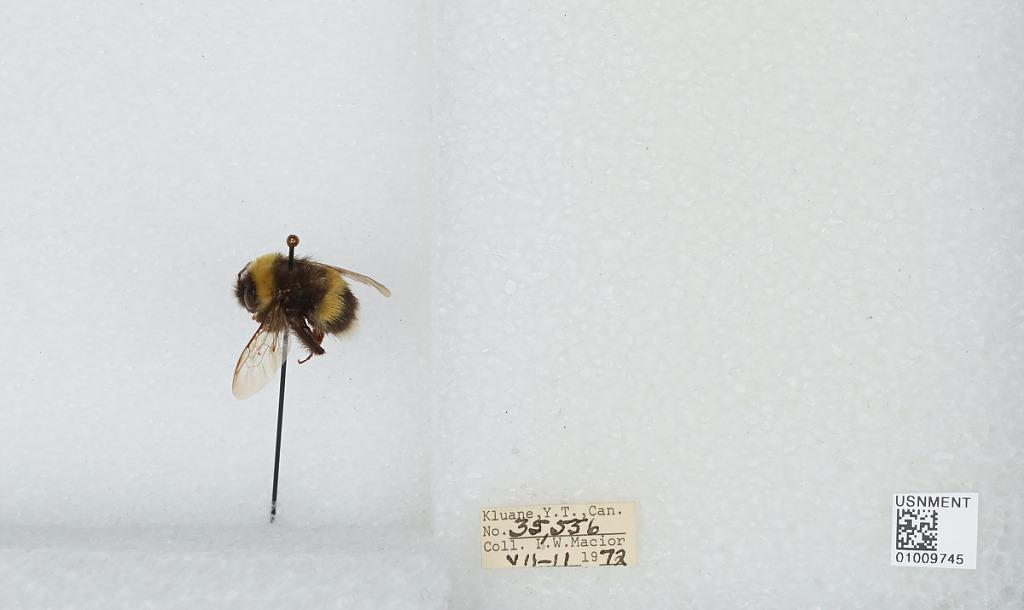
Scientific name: Bombus (Bombus) lucorum (Linnaeus)
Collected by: L. Macior
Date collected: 1972-7-11
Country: Canada
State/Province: Yukon Territory
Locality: Kluane
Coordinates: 60.75, -139.5